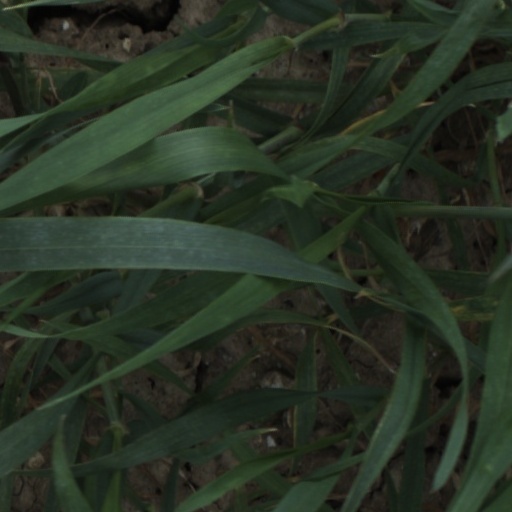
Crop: wheat